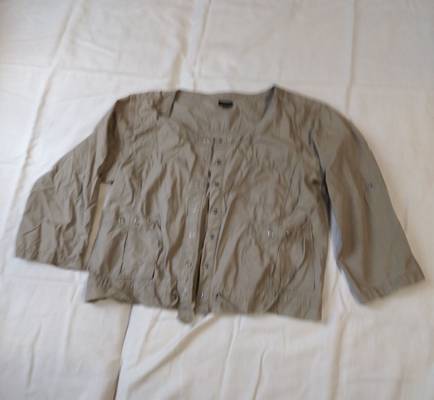
Waste category: clothes